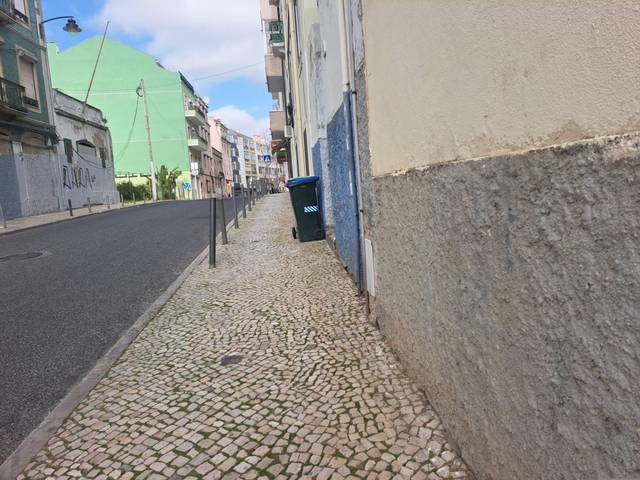
Region: Portugal
Coordinates: 38.735, -9.128